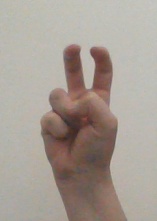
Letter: toot